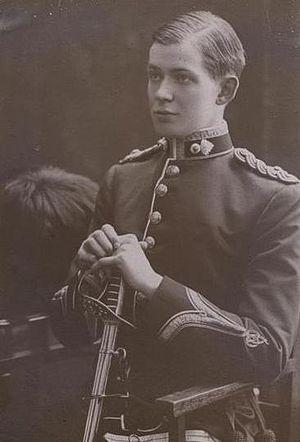
Belgrave Edward Sutton Ninnis, né le 22 janvier 1887 à Streatham et mort en Antarctique le 14 décembre 1912, est lieutenant des Royal Fusiliers et explorateur australien, principalement connu pour sa participation à l'expédition antarctique australasienne en Antarctique. Il est le fils de l'explorateur de l'Arctique Belgrave Ninnis. Son cousin fut mécanicien lors de l'expédition Endurance.